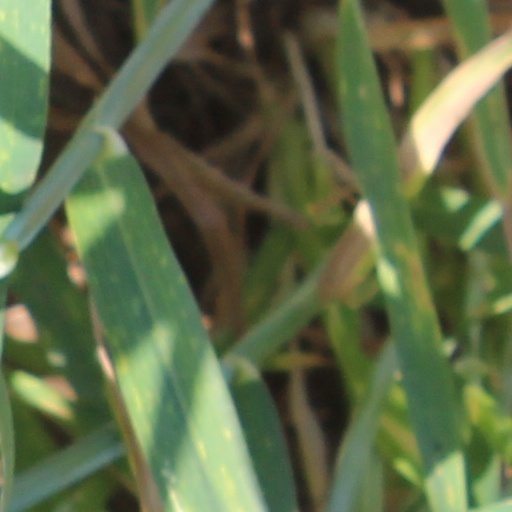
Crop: wheat